Bourbon biscuit

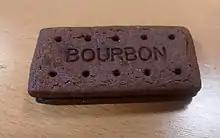

The Bourbon (pronounced or ) is a sandwich biscuit consisting of two thin rectangular dark chocolate-flavoured biscuits with a chocolate buttercream filling.